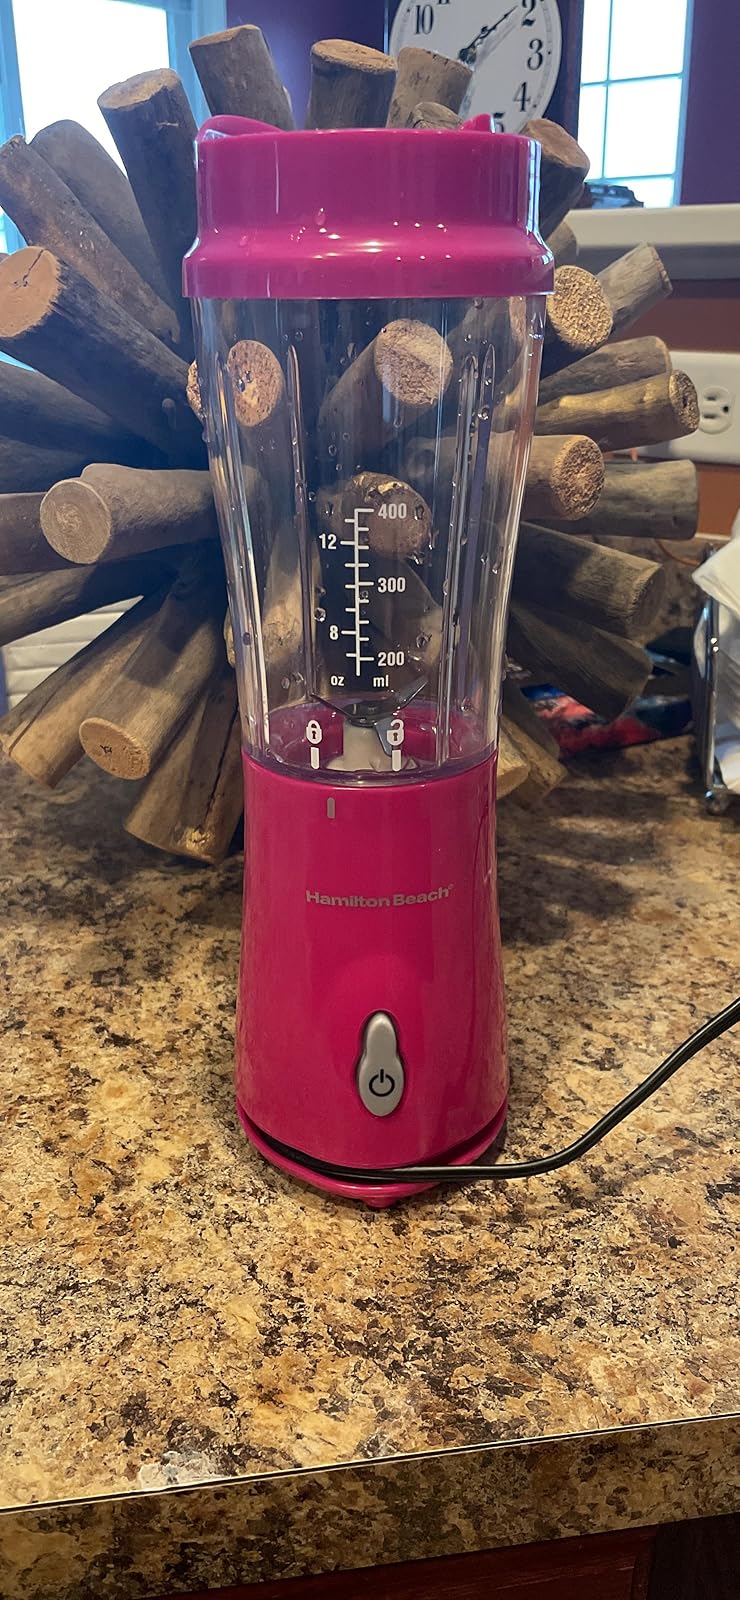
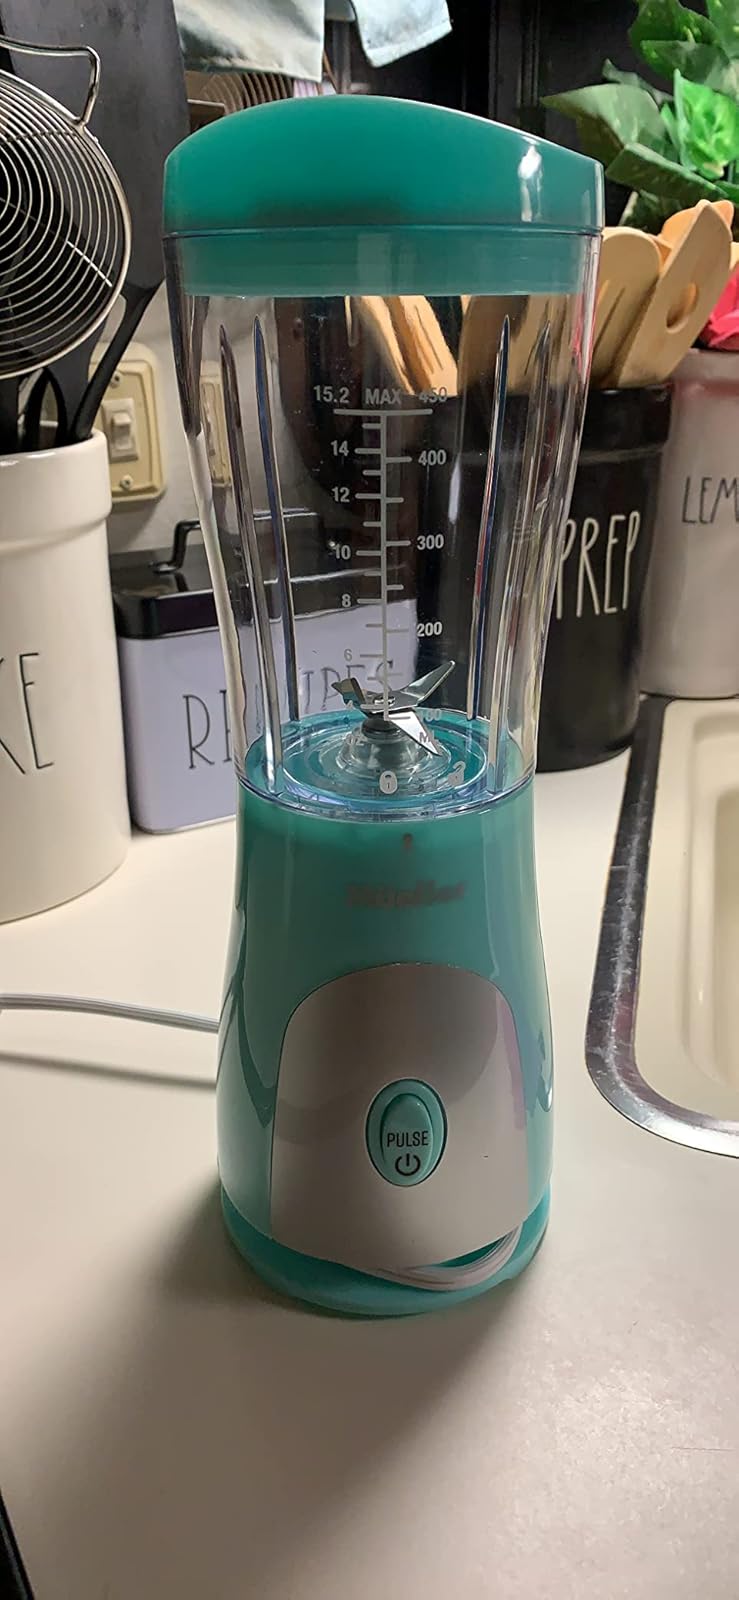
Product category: items_blender
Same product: no